Long-exposure photography

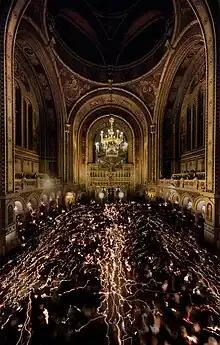
A 30-second exposure showing candlelight trails in a Romanian cathedral

When a scene includes both stationary and moving subjects (for example, a fixed street and moving cars or a camera within a car showing a fixed dashboard and moving scenery), a slow shutter speed can cause interesting effects, such as light trails.